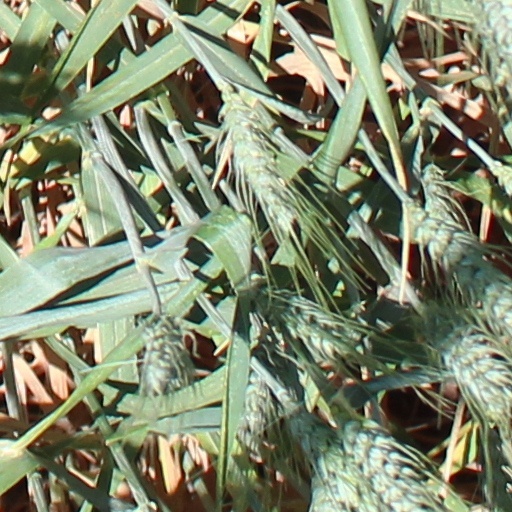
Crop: wheat